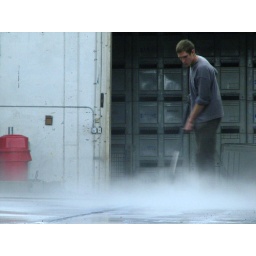
removing wine stains off the floor at a wholesale warehouse in oakland, california